Richard Collas

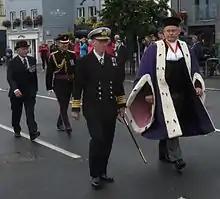
Richard Collas (right) attending the Queen's birthday parade 2016 in St. Peter Port, Guernsey.

Sir Richard Collas (born 1953) was Bailiff of Guernsey from 2012 until his retirement in 2020.